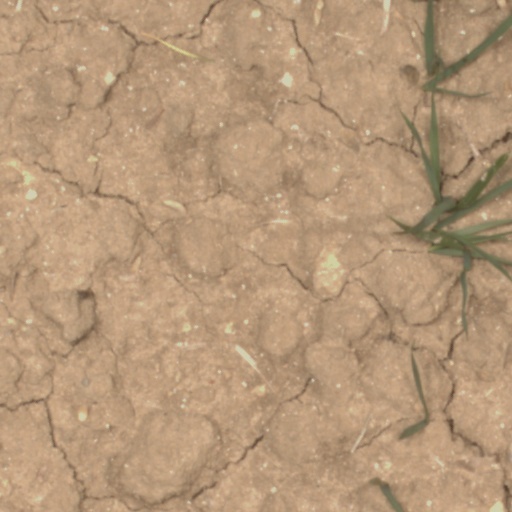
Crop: wheat